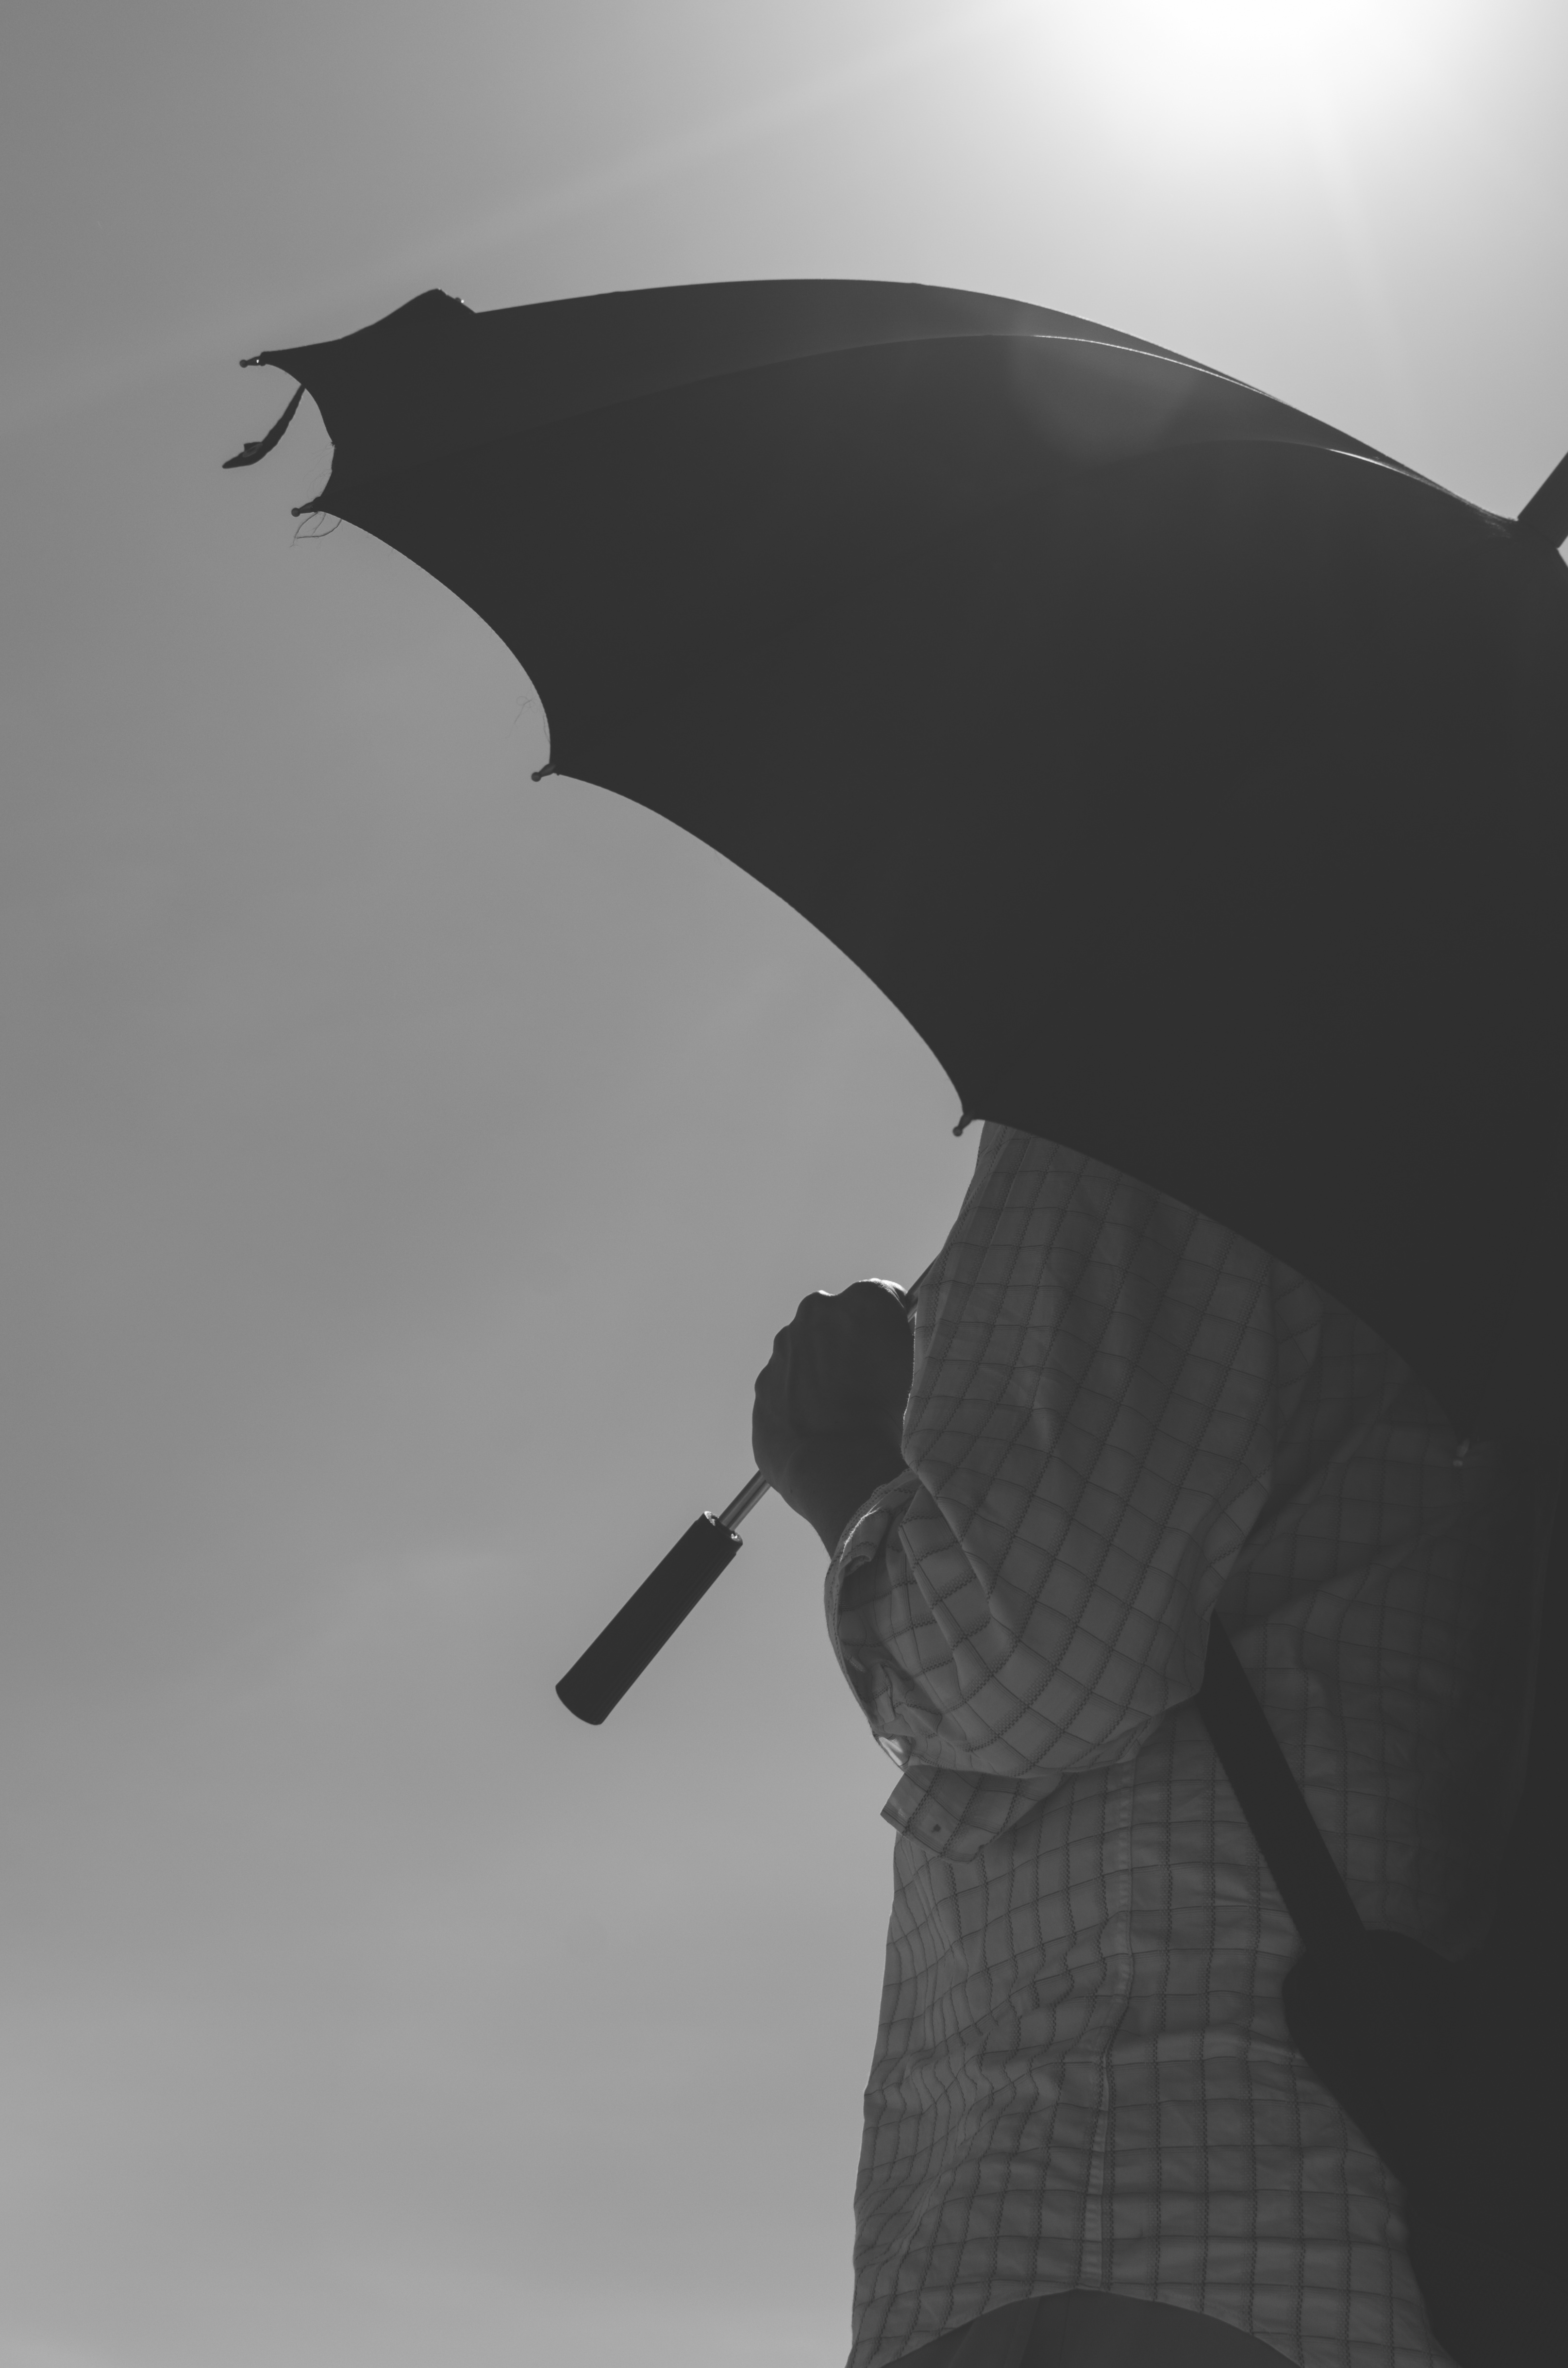
silhouette, black and white, white, umbrella, black, monochrome, monochrome photography, atmosphere of earth, fashion accessory